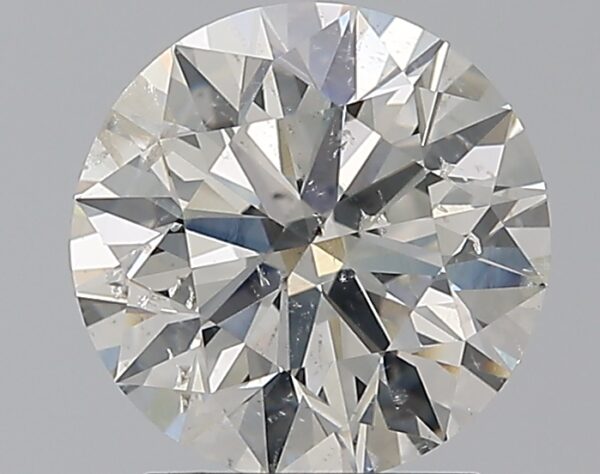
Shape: round
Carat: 2.3
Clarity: SI2
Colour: H
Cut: EX
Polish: EX
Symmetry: EX
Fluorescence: N
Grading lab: IGI
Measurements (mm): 8.41 x 8.35 x 5.25